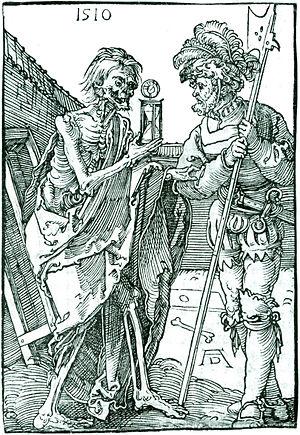
Les lansquenets étaient des mercenaires, le plus souvent « allemands », opérant du XVᵉ à la fin du XVIᵉ siècle. Ils ont servi dans la plupart des armées européennes de l'époque et ont acquis une grande réputation dans la première moitié du XVIᵉ siècle pour leur efficacité mais aussi leur brutalité.